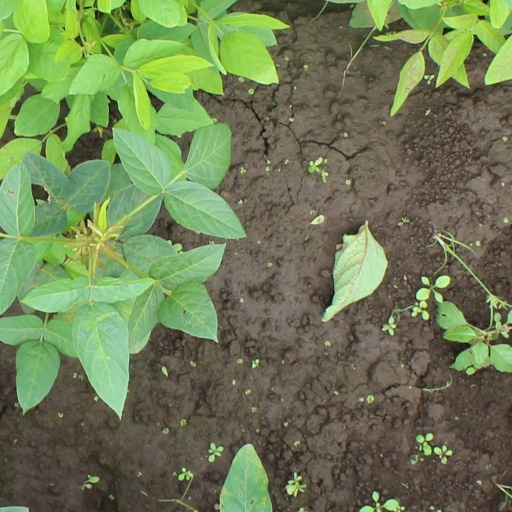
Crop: soybean